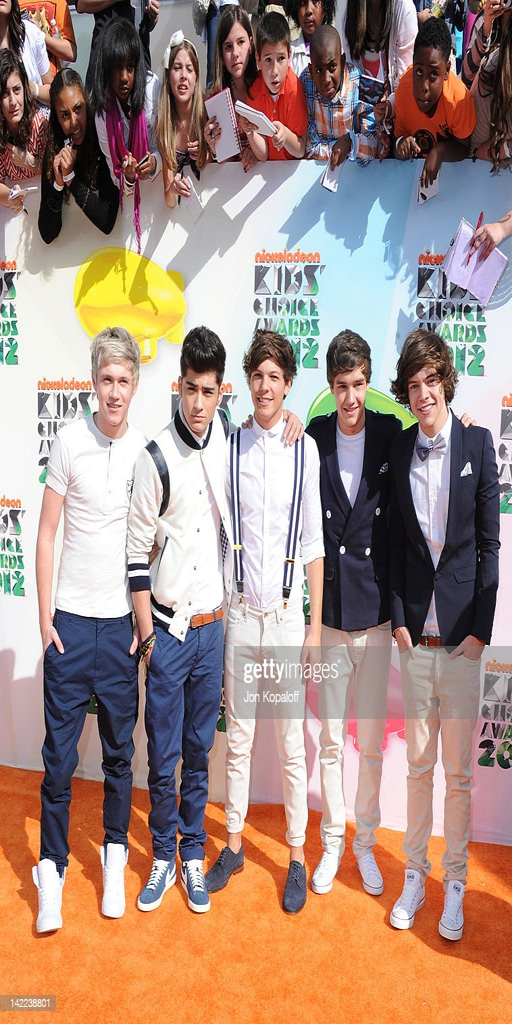
rhythm and blues artist arrives at awards held .